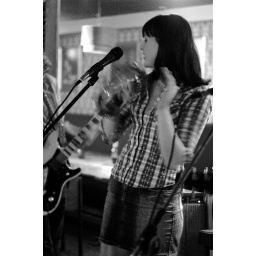
@ tiger lounge - manchester, uk (the worst lit venue in manchester!)